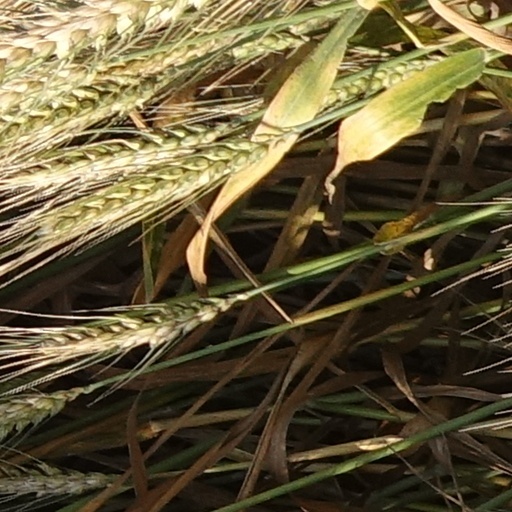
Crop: wheat